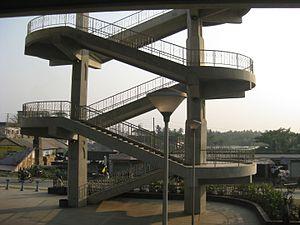
Cet article est partiellement ou en totalité issu de l’article de Wikipédia en allemand intitulé « Liste der Städte in Bangladesch ».